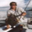
Label: flatfish